Super Bodyguard

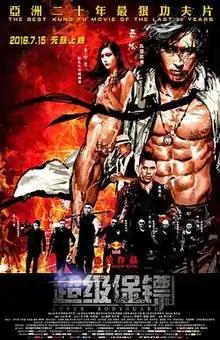
Poster

Super Bodyguard, also known as The Bodyguard "Chao ji bao biao", is a 2016 Chinese action drama film directed by Yue Song and also starring Yue Song. It was released in China on 15 July 2016.